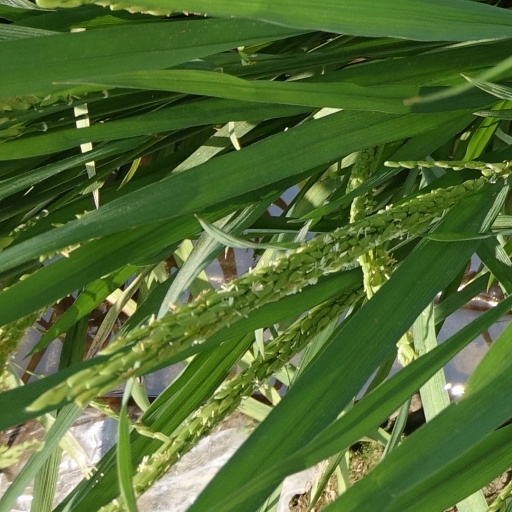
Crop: rice